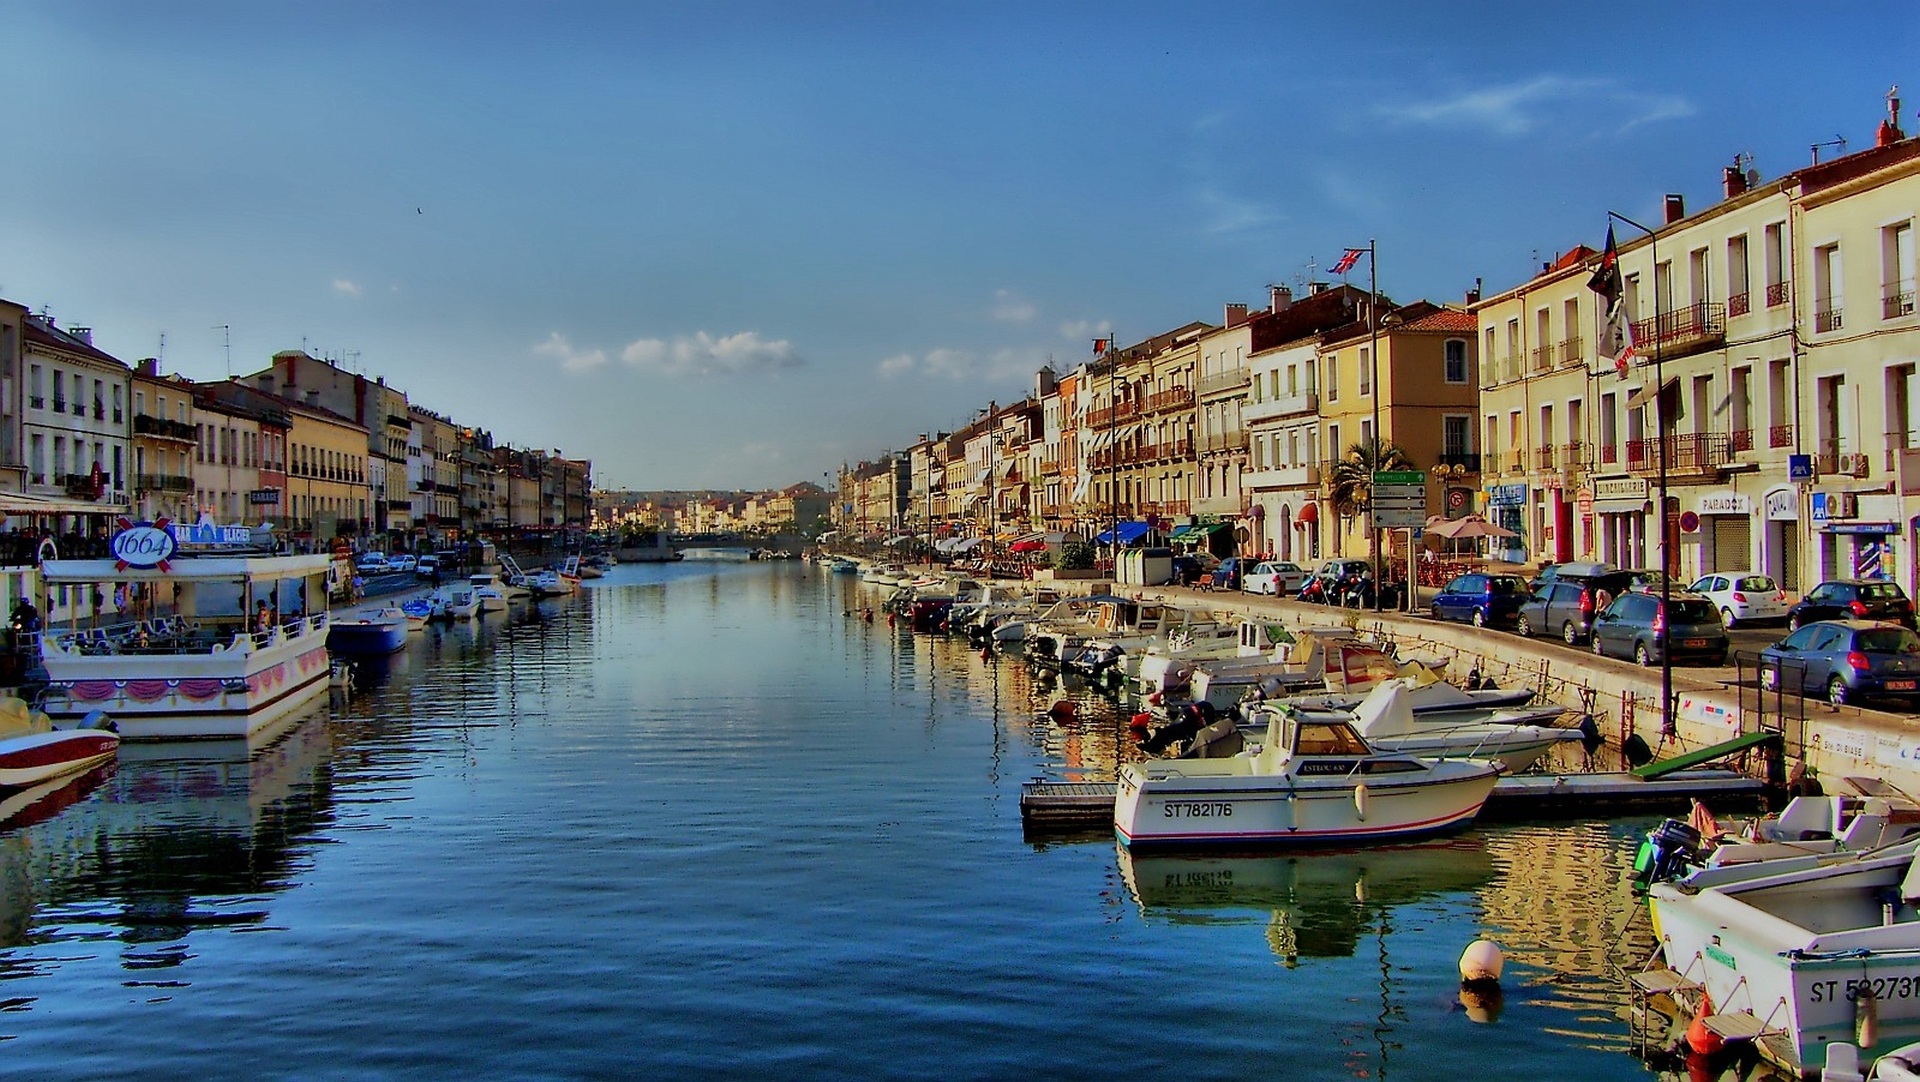
sea, water, dock, architecture, boat, town, city, river, canal, cityscape, vacation, travel, france, evening, vehicle, harbor, port, tourism, waterway, body of water, haven, boats, channel, landform, sete, geographical feature